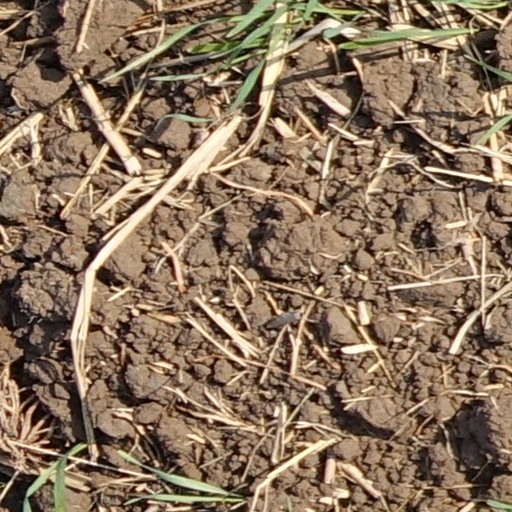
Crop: wheat